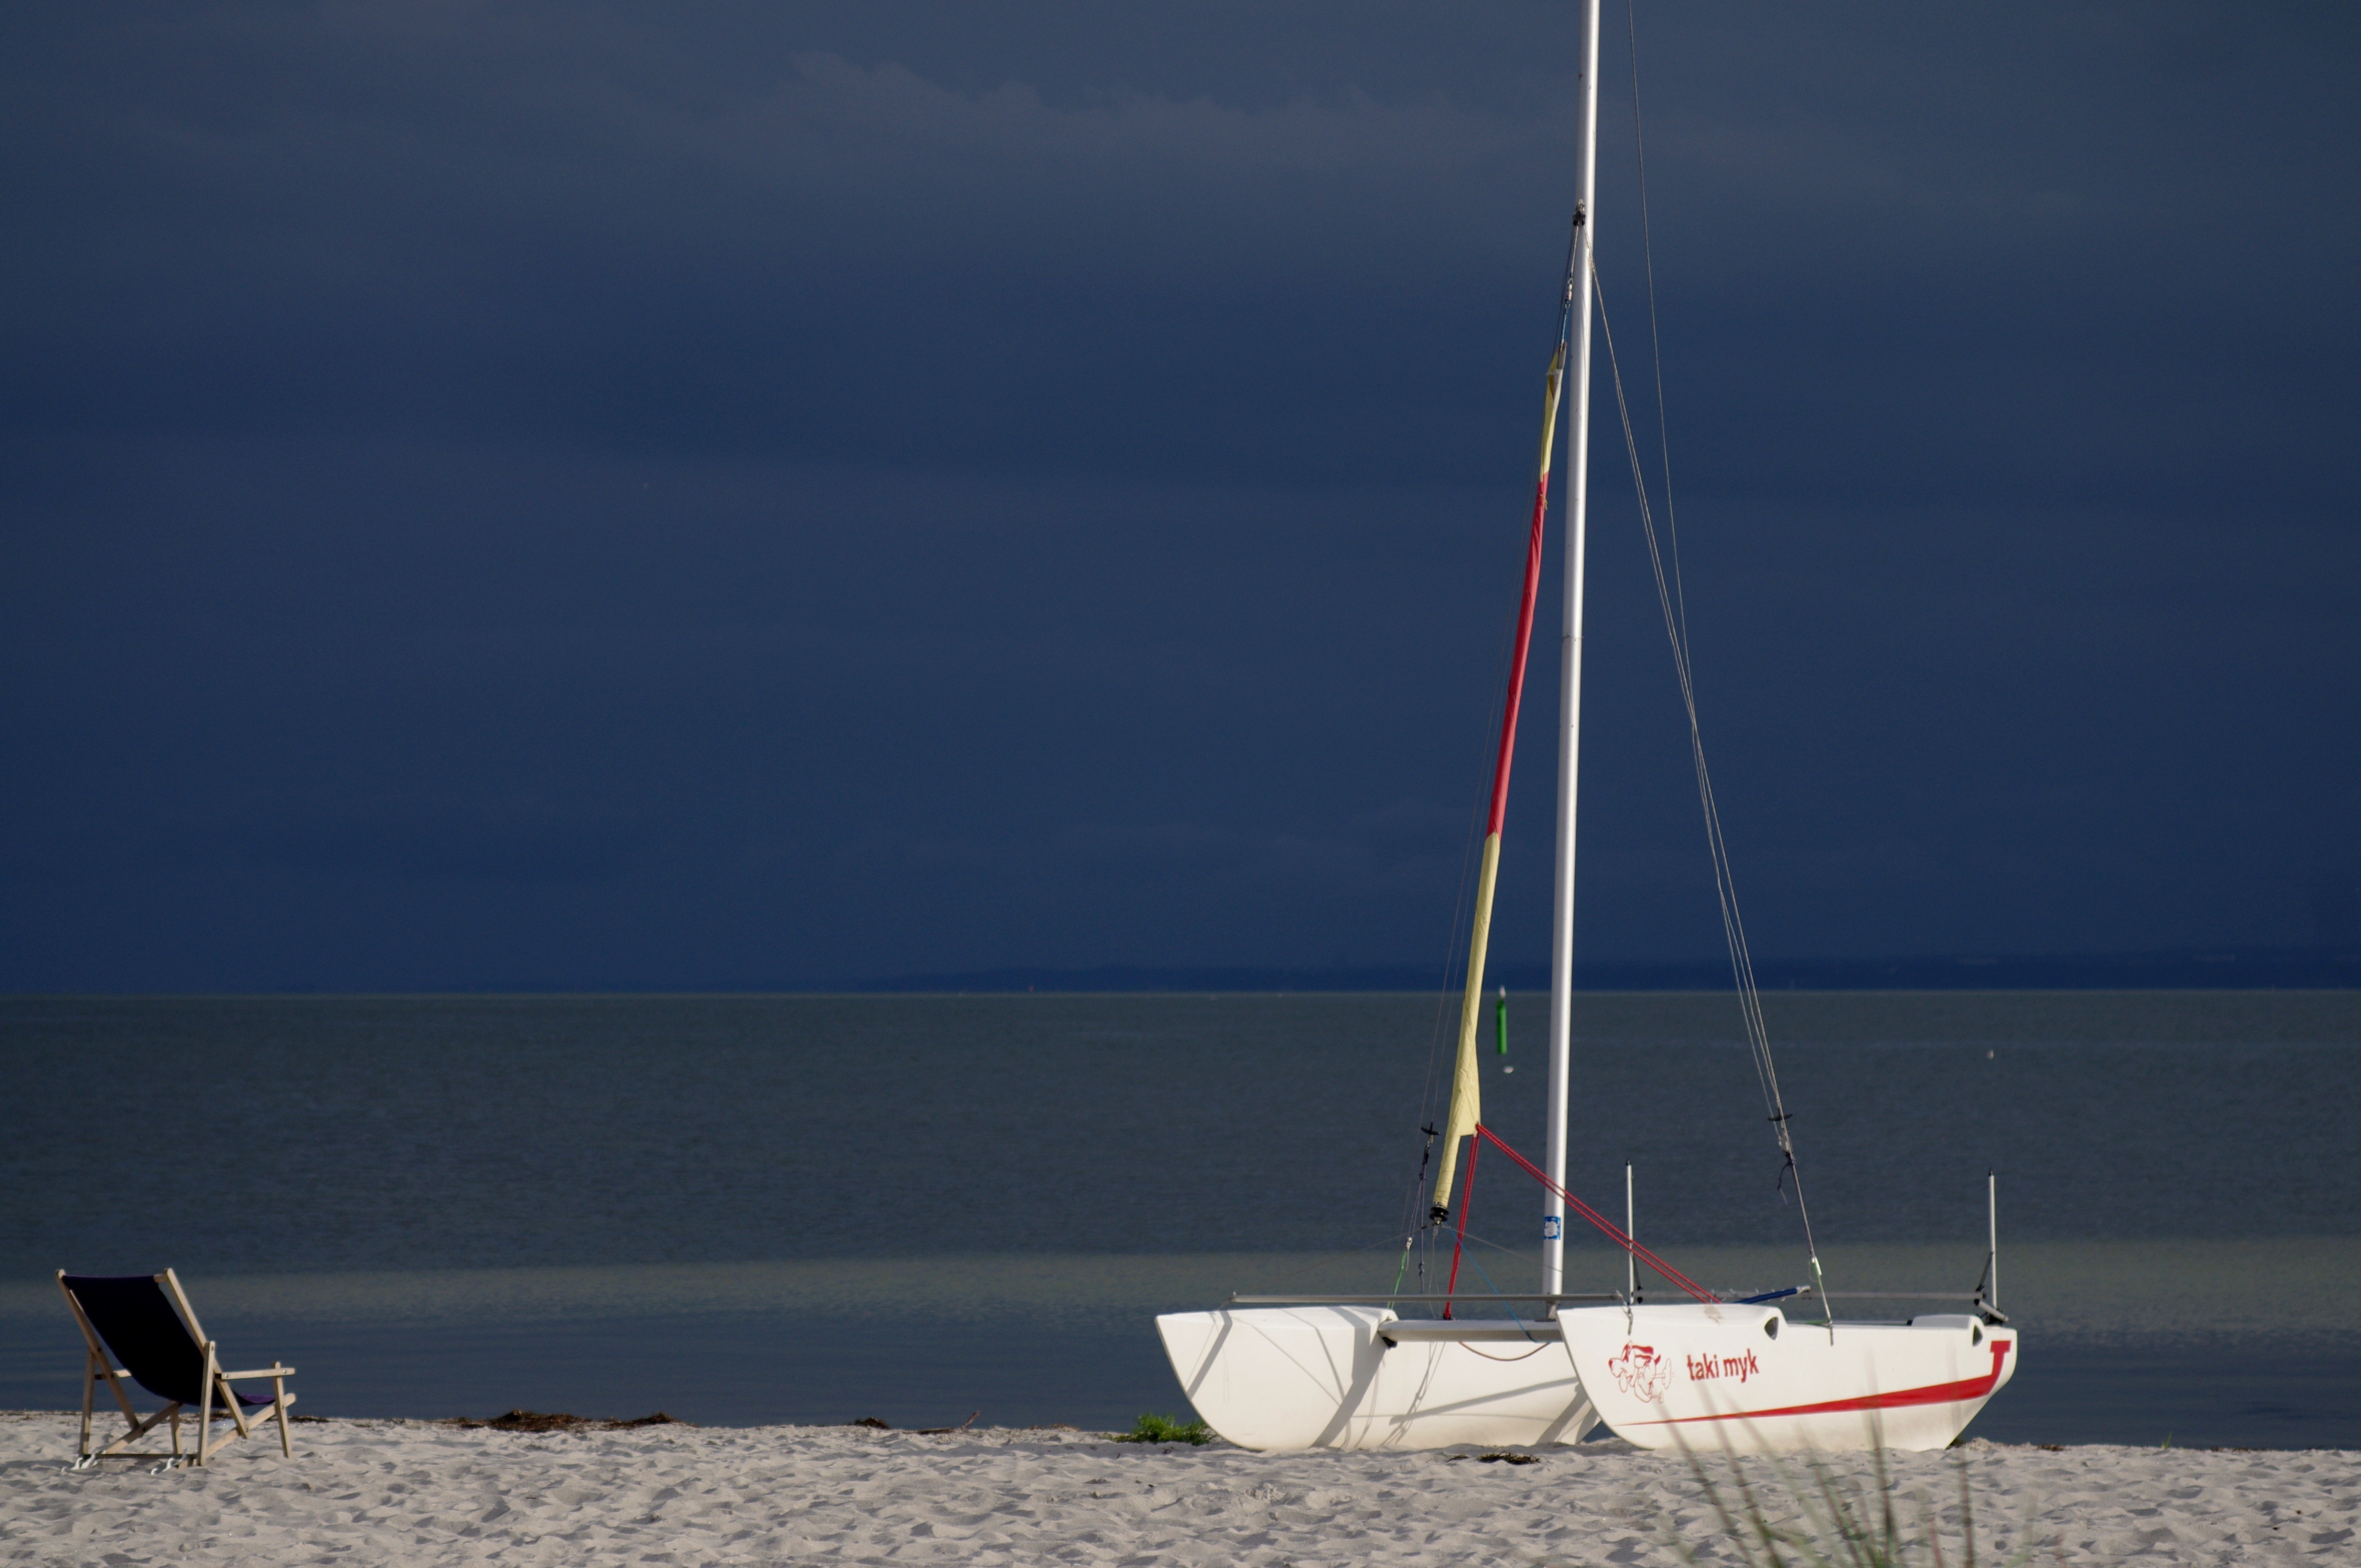
beach, landscape, sea, boat, wind, ship, cove, vehicle, mast, sailing, holiday, rest, sailboat, free, boats, sail, sails, watercraft, emotions, sunbed, sailing ship, helium, peace of mind, the coast, the baltic sea, lazing, laziness